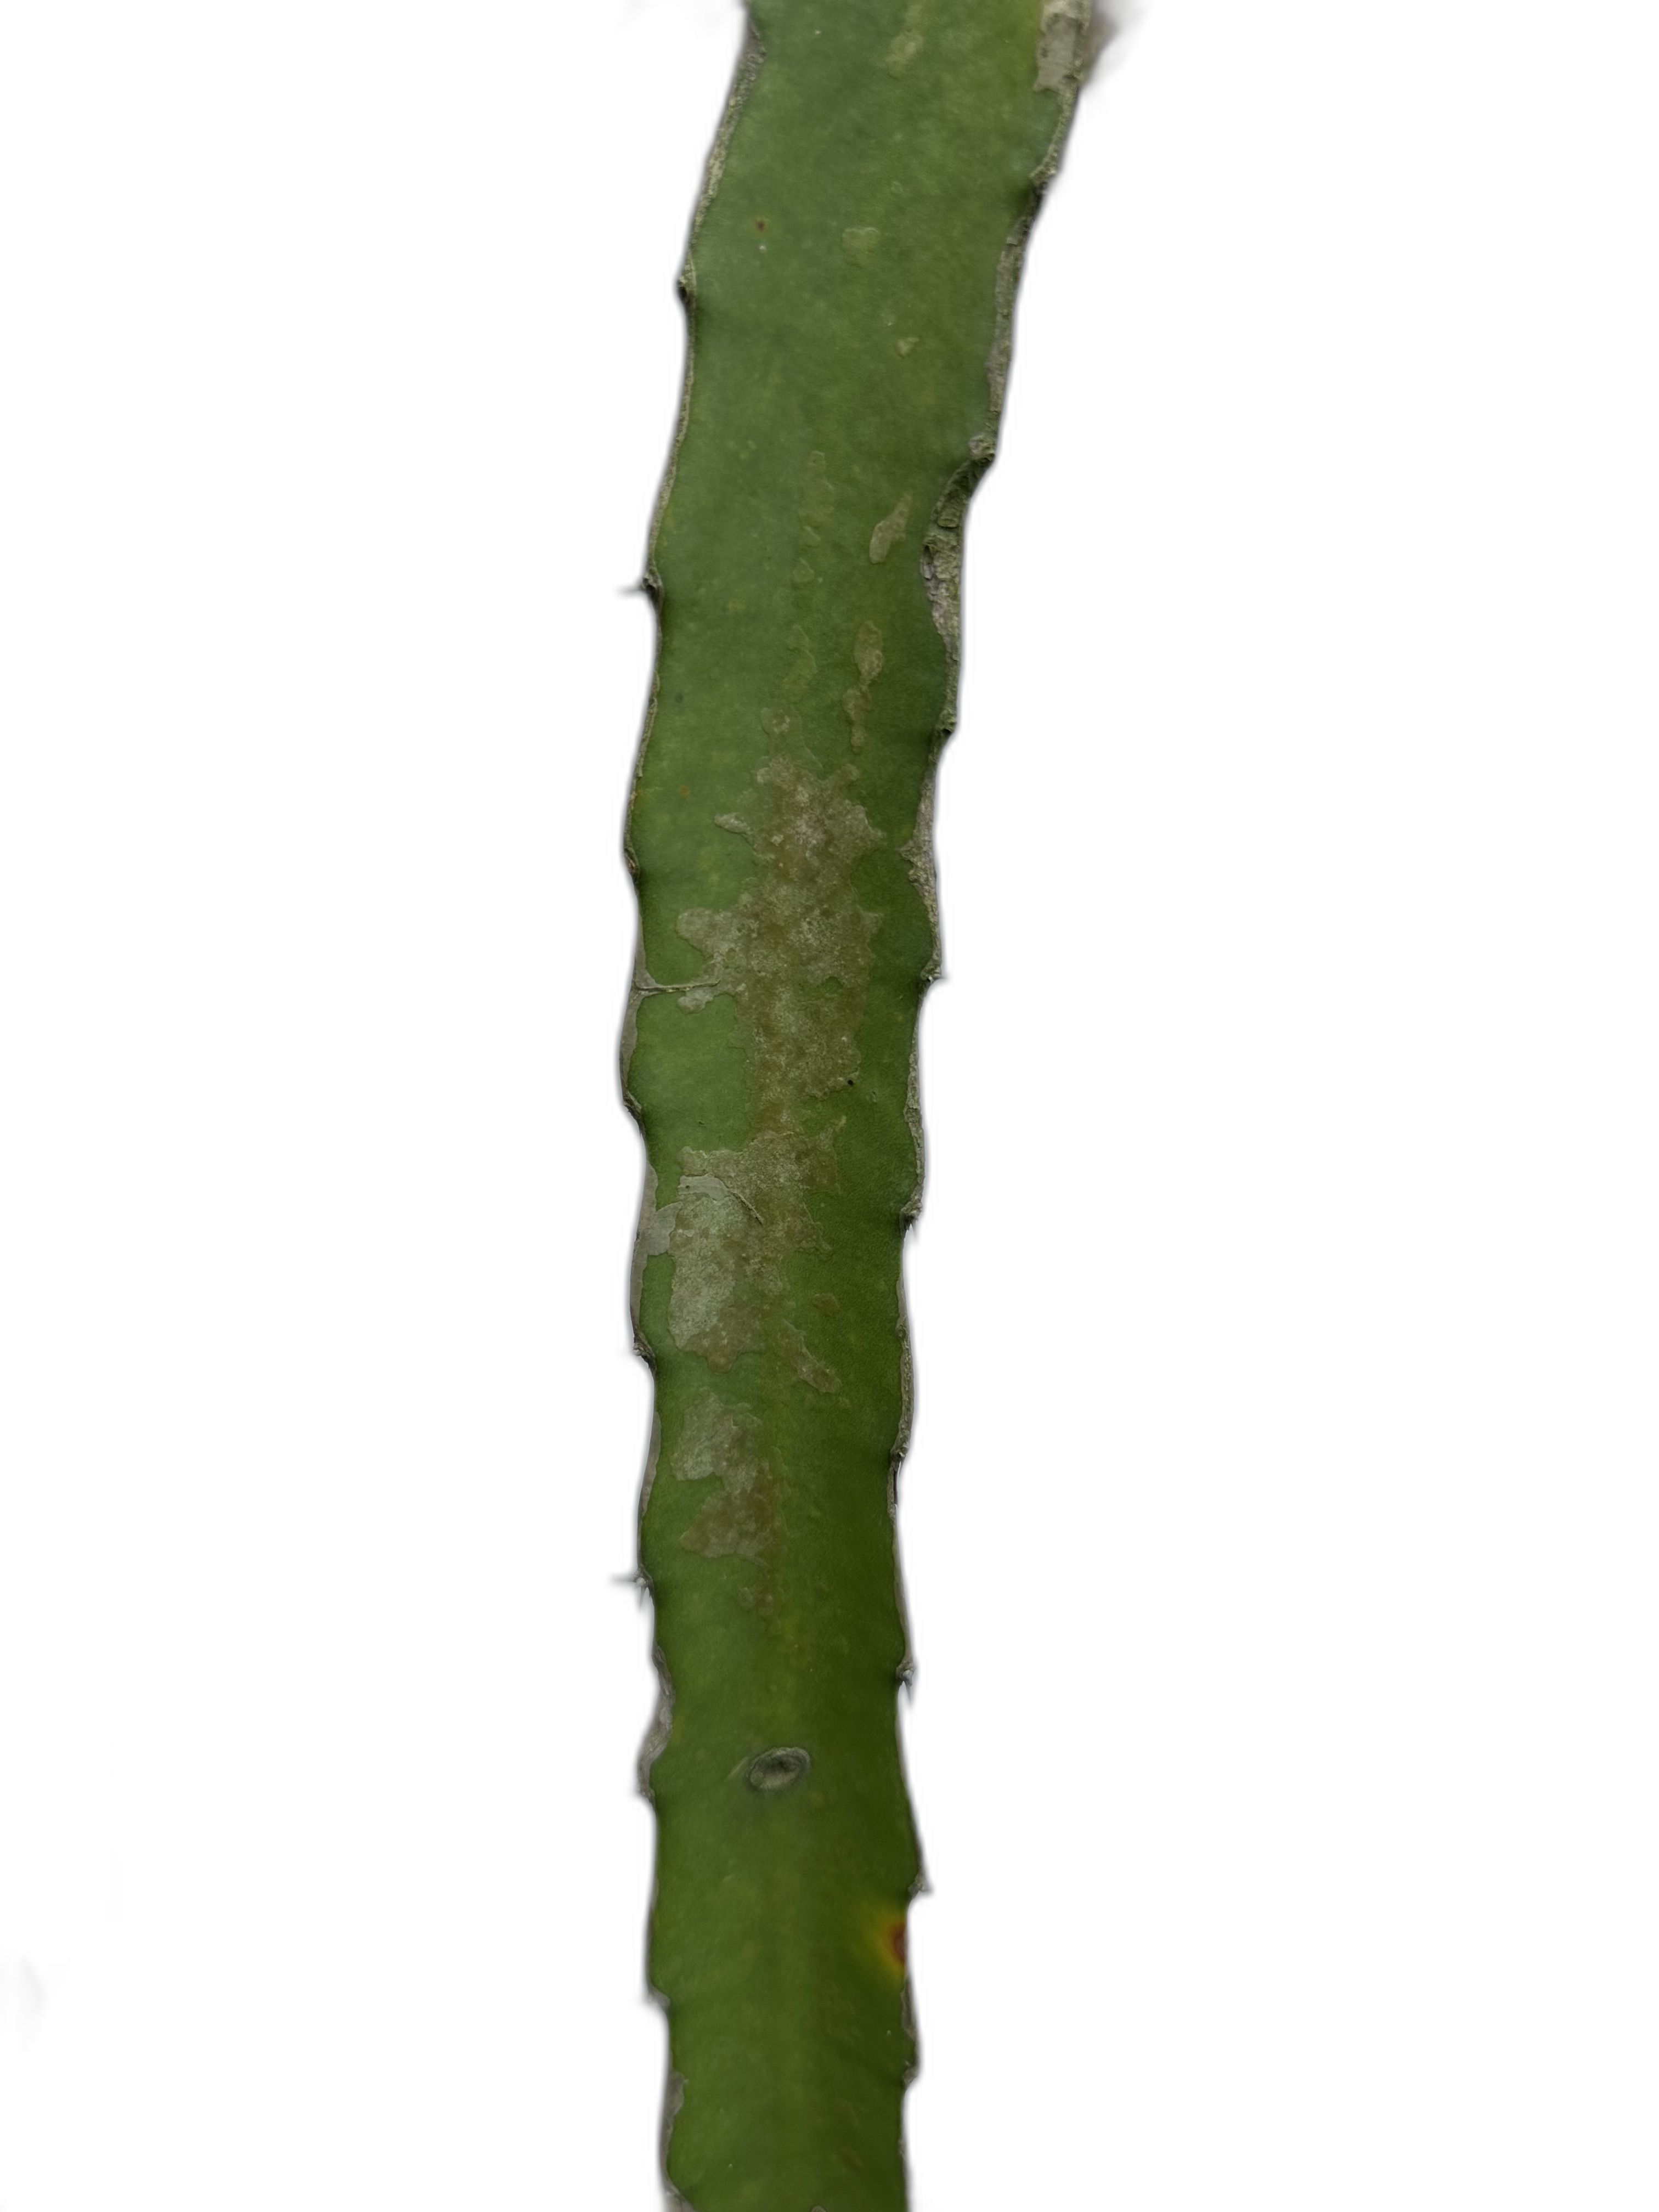
Label: Good leaf